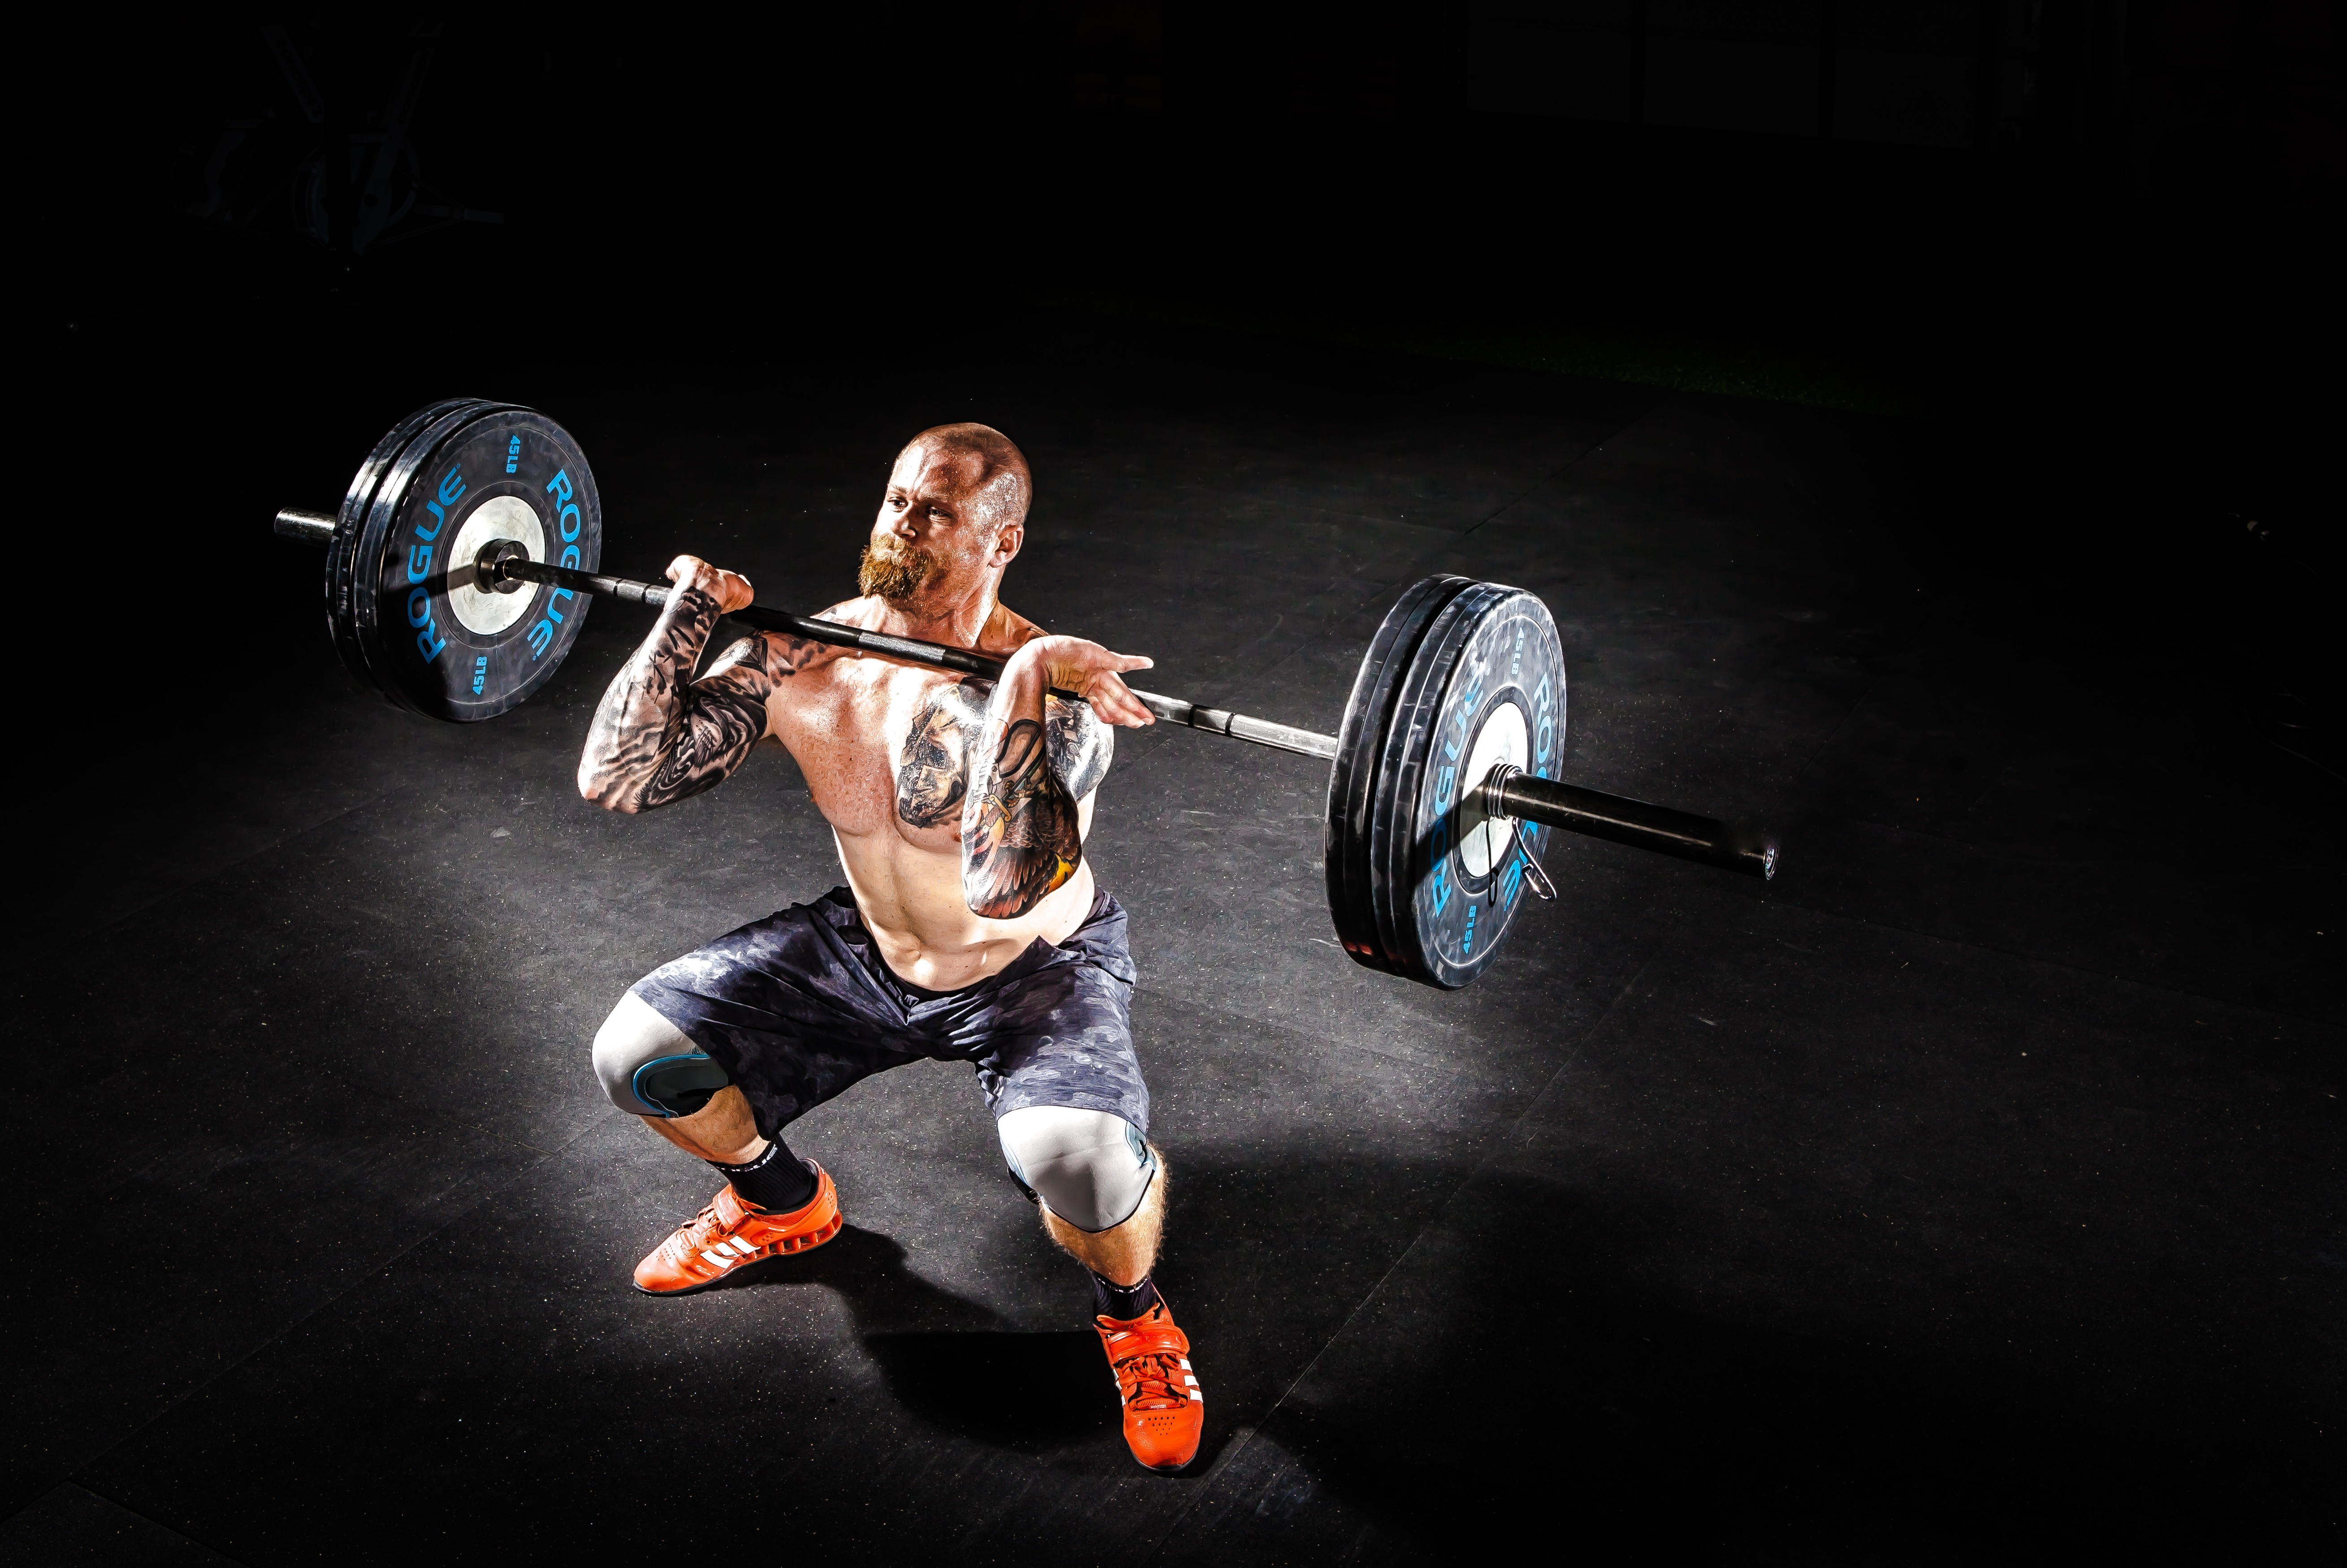
barbell, bodybuilding, effort, exercise, fitness, gym, man, muscles, person, strong, weightlifting, weights